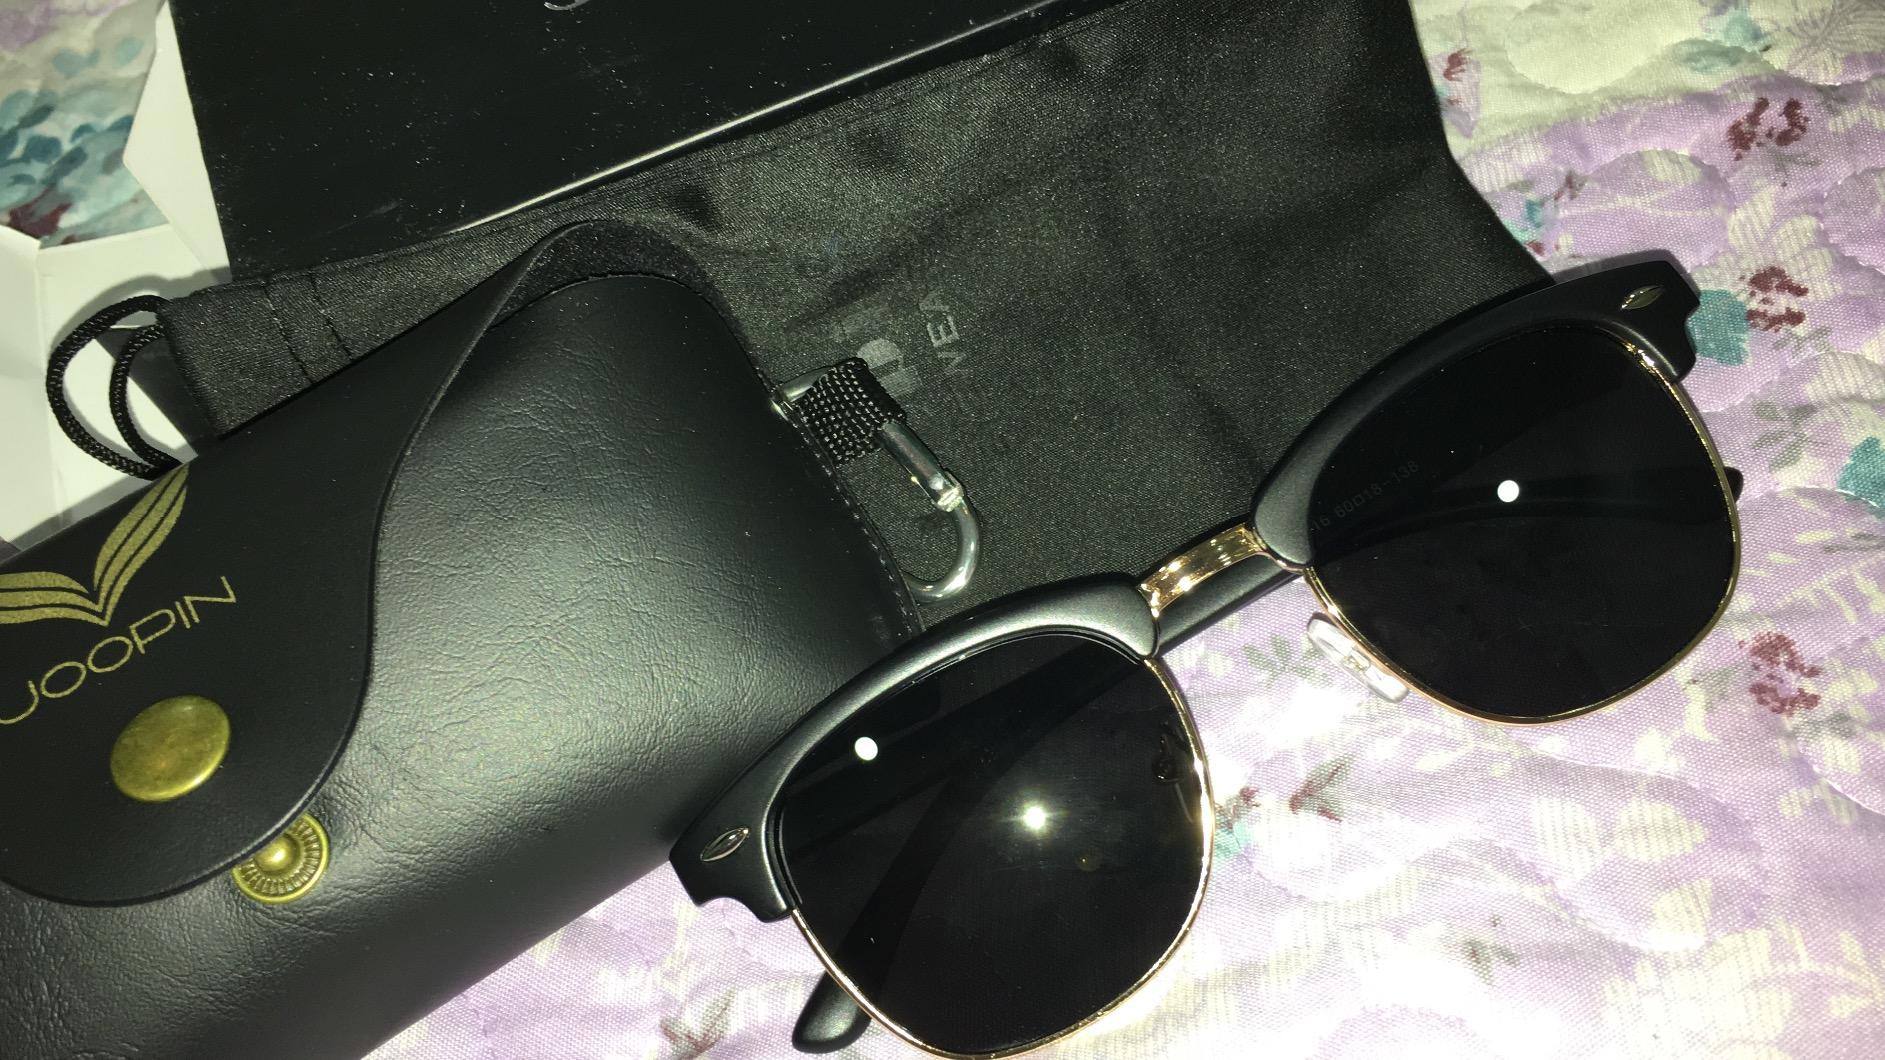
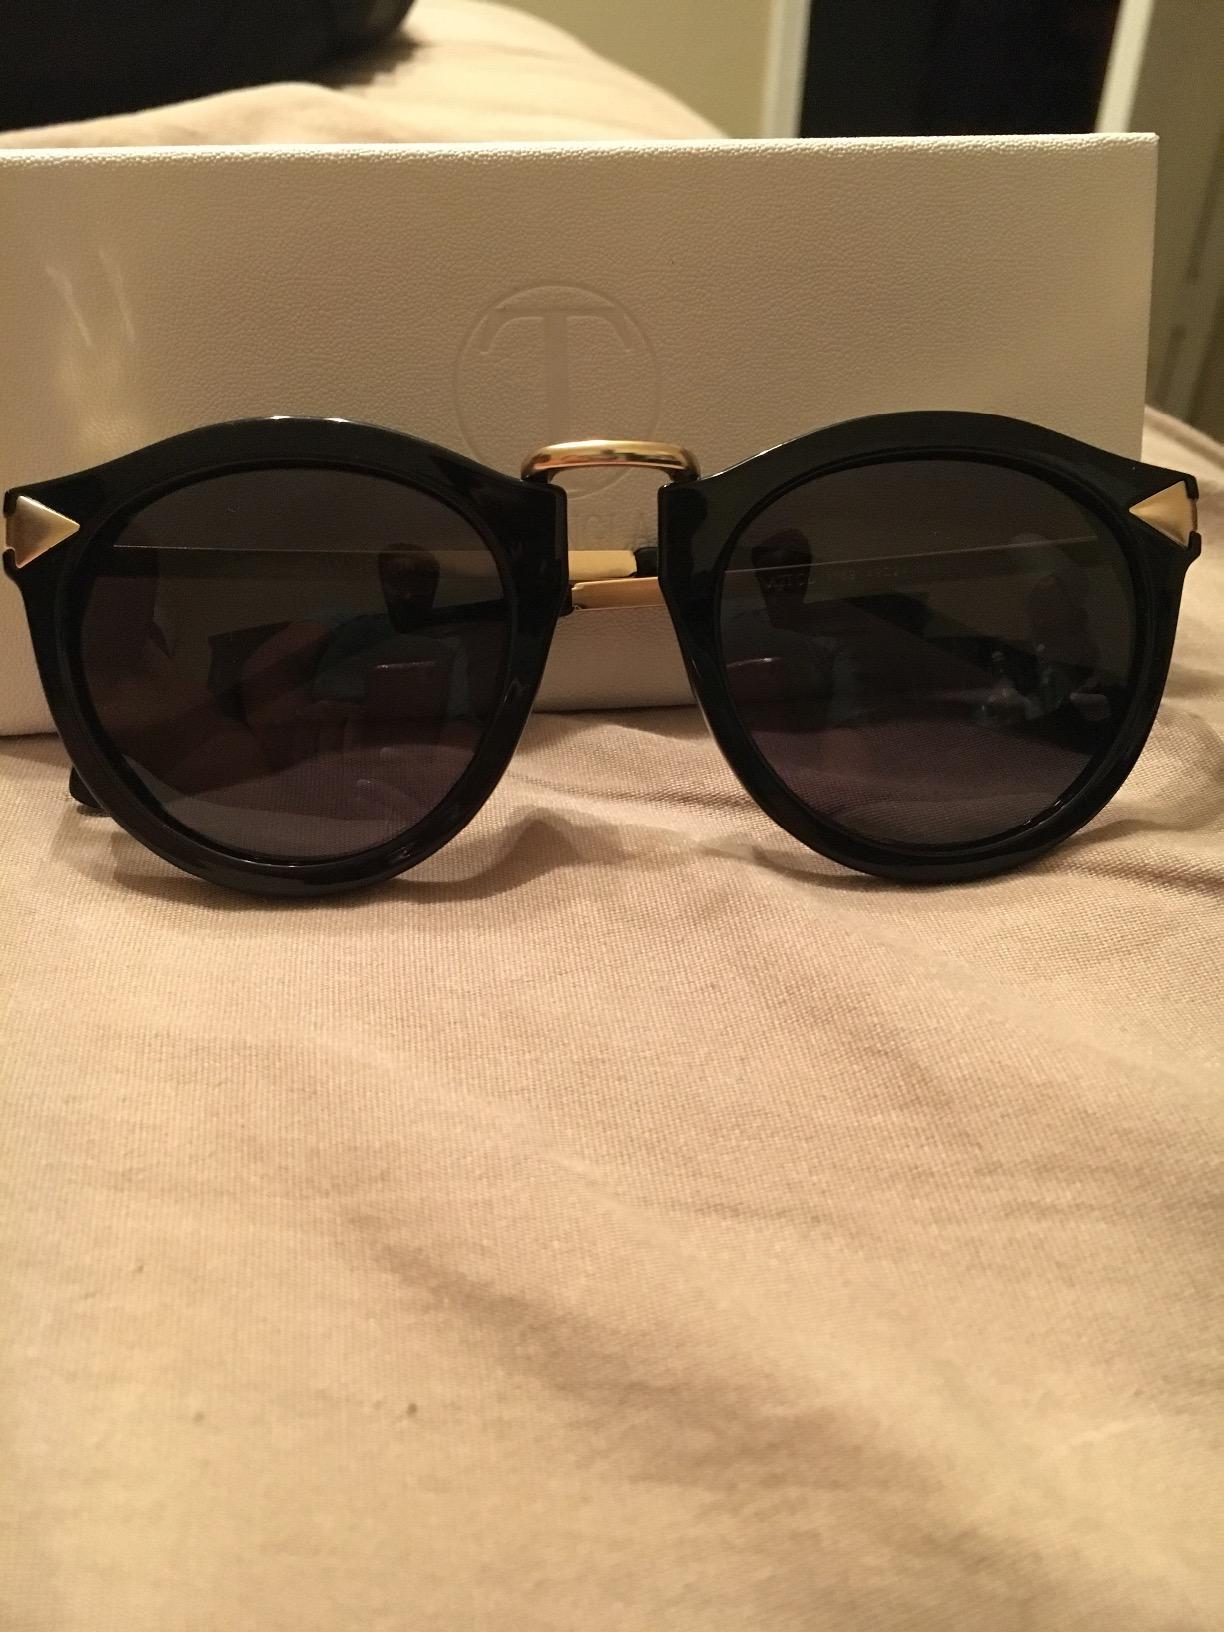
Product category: accessories_sunglasses
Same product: no